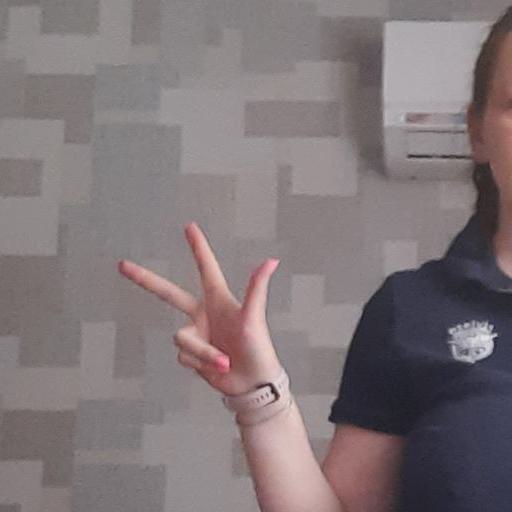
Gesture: three2